Shivalinga (2017 film)

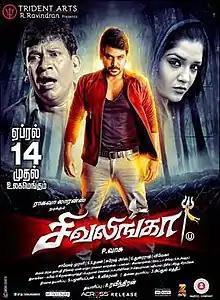
Theatrical release poster

Shivalinga is a 2017 Indian Tamil-language comedy horror mystery film directed by P. Vasu, starring Raghava Lawrence, Shakthi Vasudevan and Ritika Singh with Vadivelu and Urvashi in supporting roles.